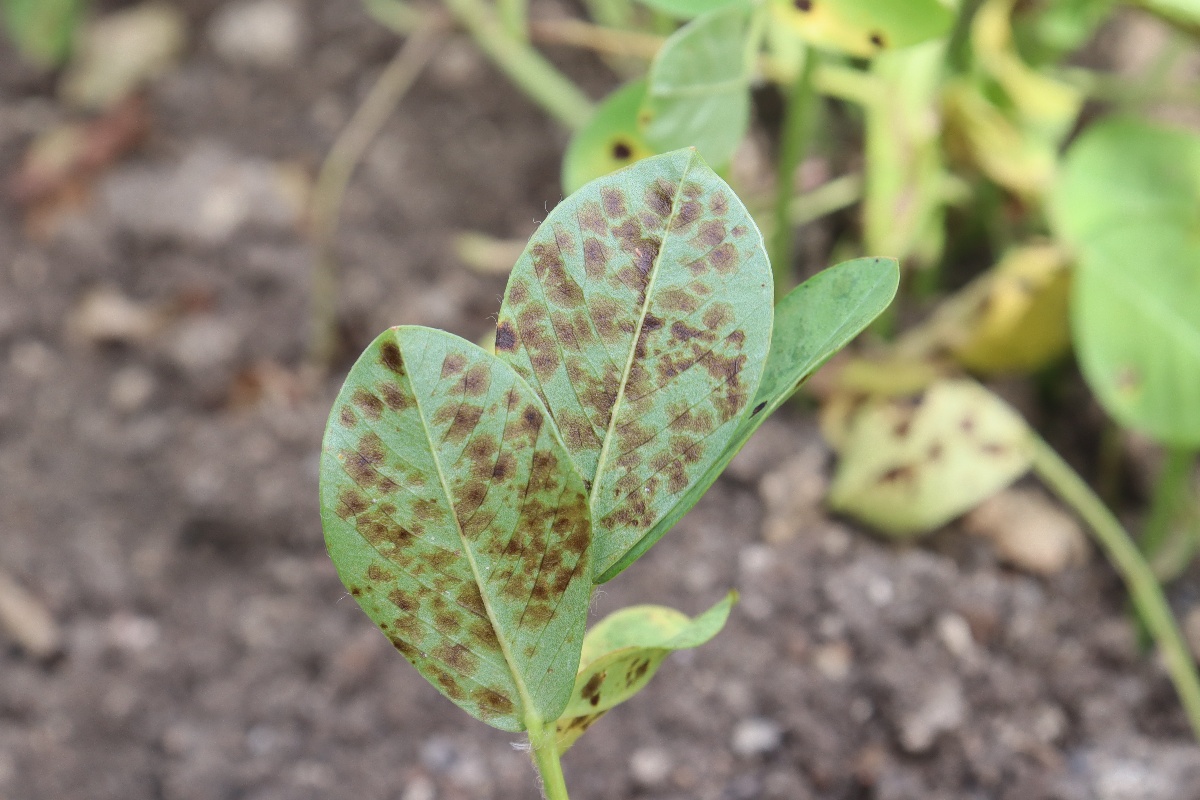
Label: rust